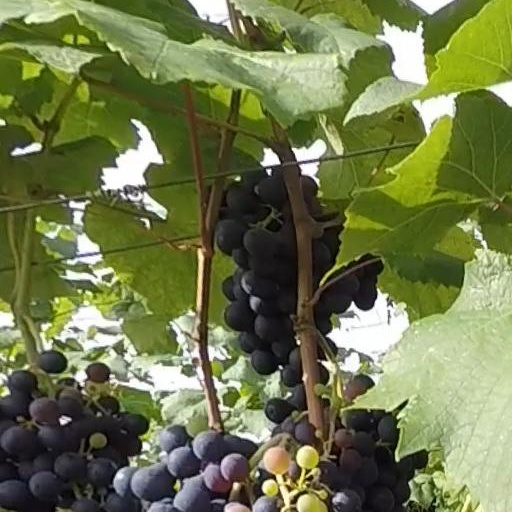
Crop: grape